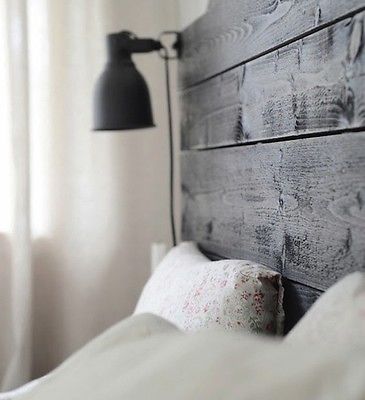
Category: lamp